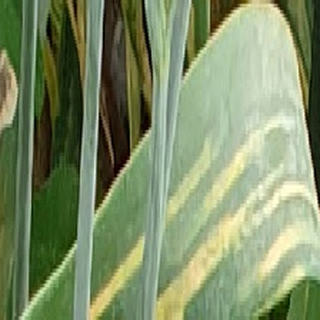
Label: wheat_yellow_rust